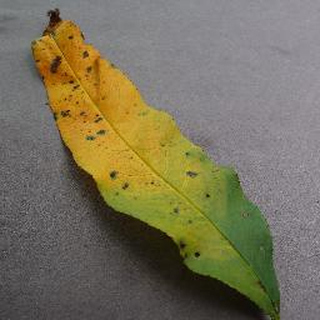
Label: peach_bacterial_spot